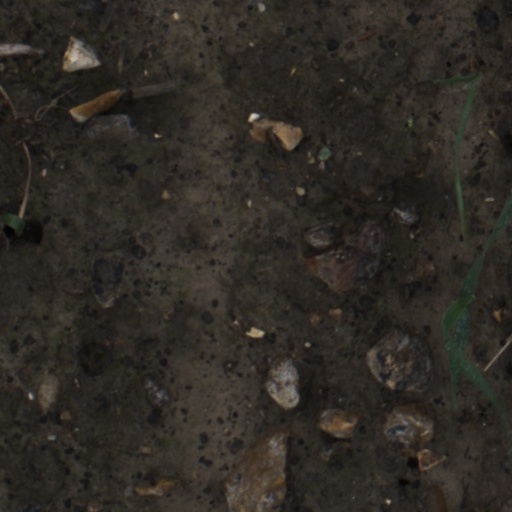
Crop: wheat